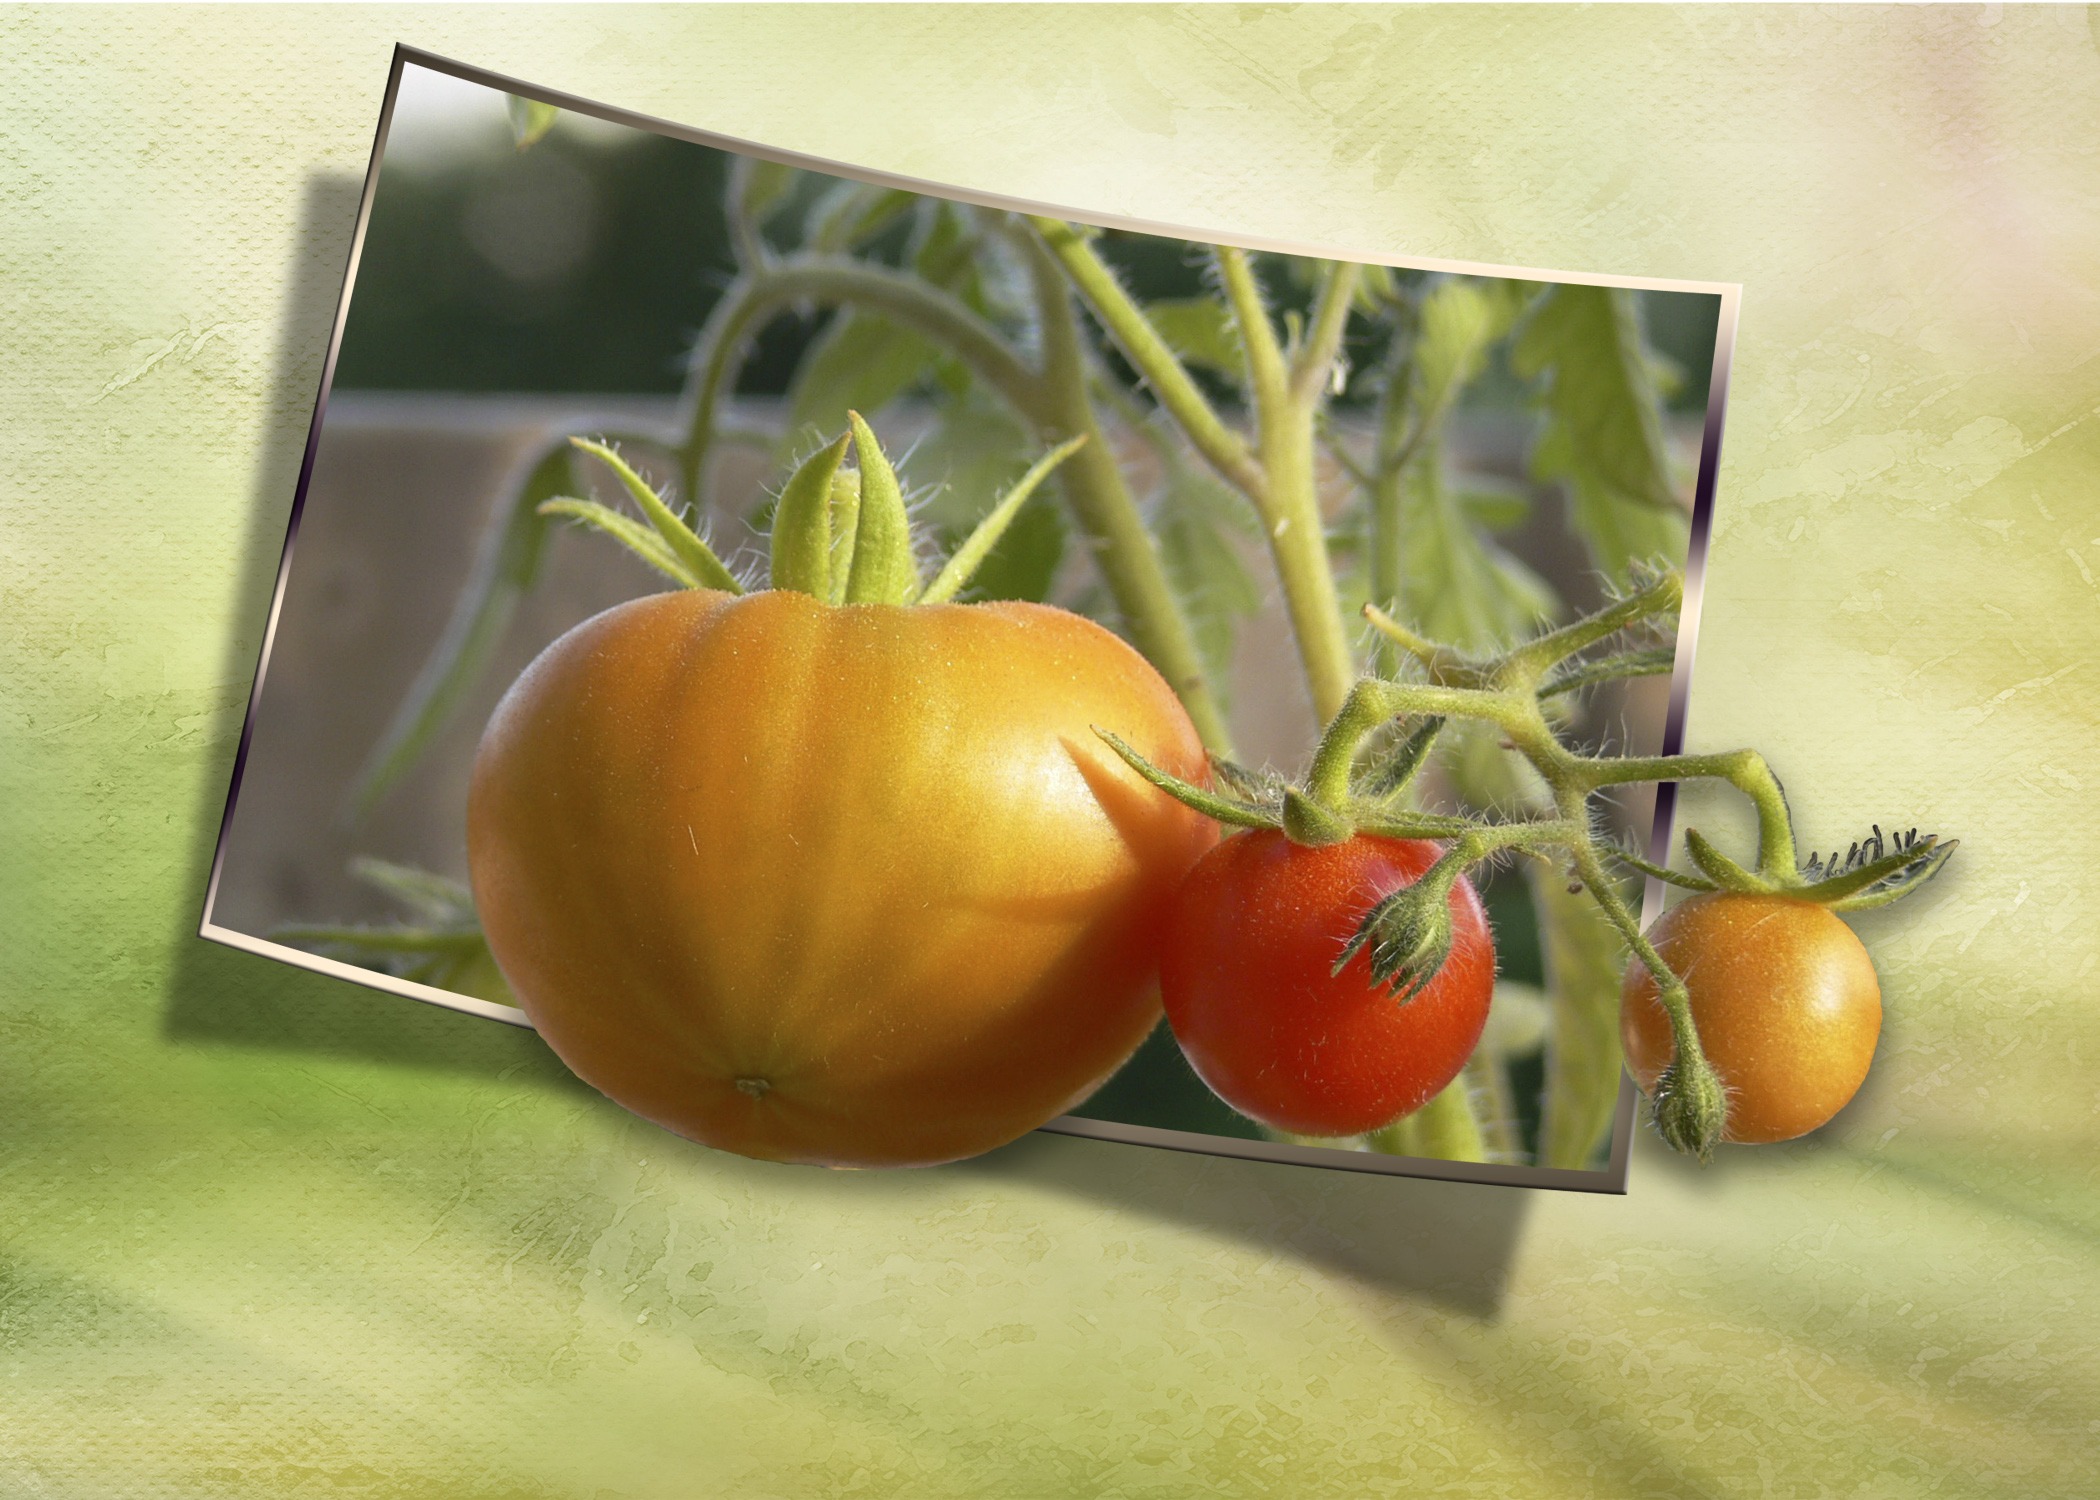
nature, plant, fruit, flower, food, green, red, produce, vegetable, yellow, garden, flora, still life, artwork, plants, tomato, vegetables, tomatoes, digital art, veggie, macro photography, flowering plant, still life photography, land plant, potato and tomato genus, out of bound, gemuese